Answer in natural language. Considering the relative positions, where is black open-shelf tv stand with respect to Window? Choose between the following options: above or below
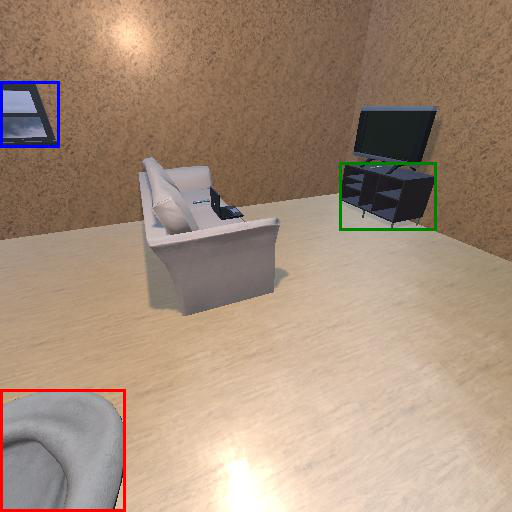
<answer>above</answer>